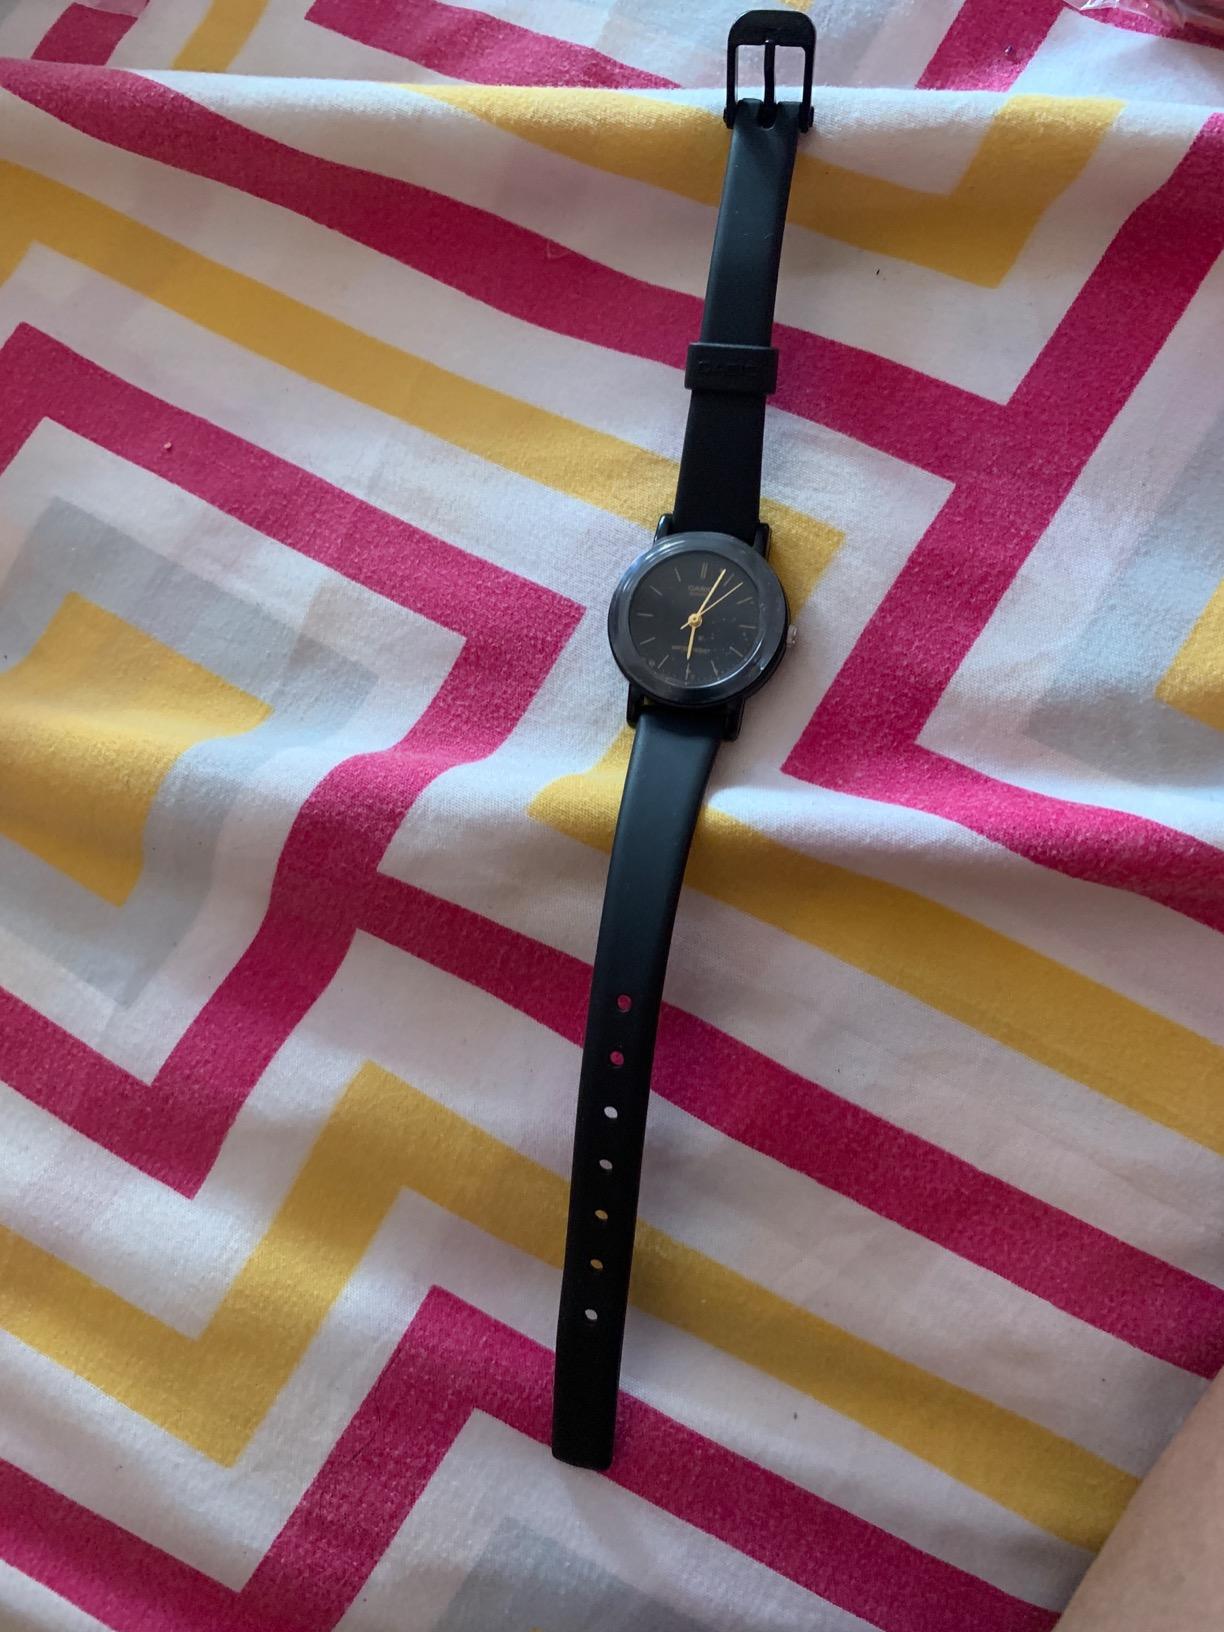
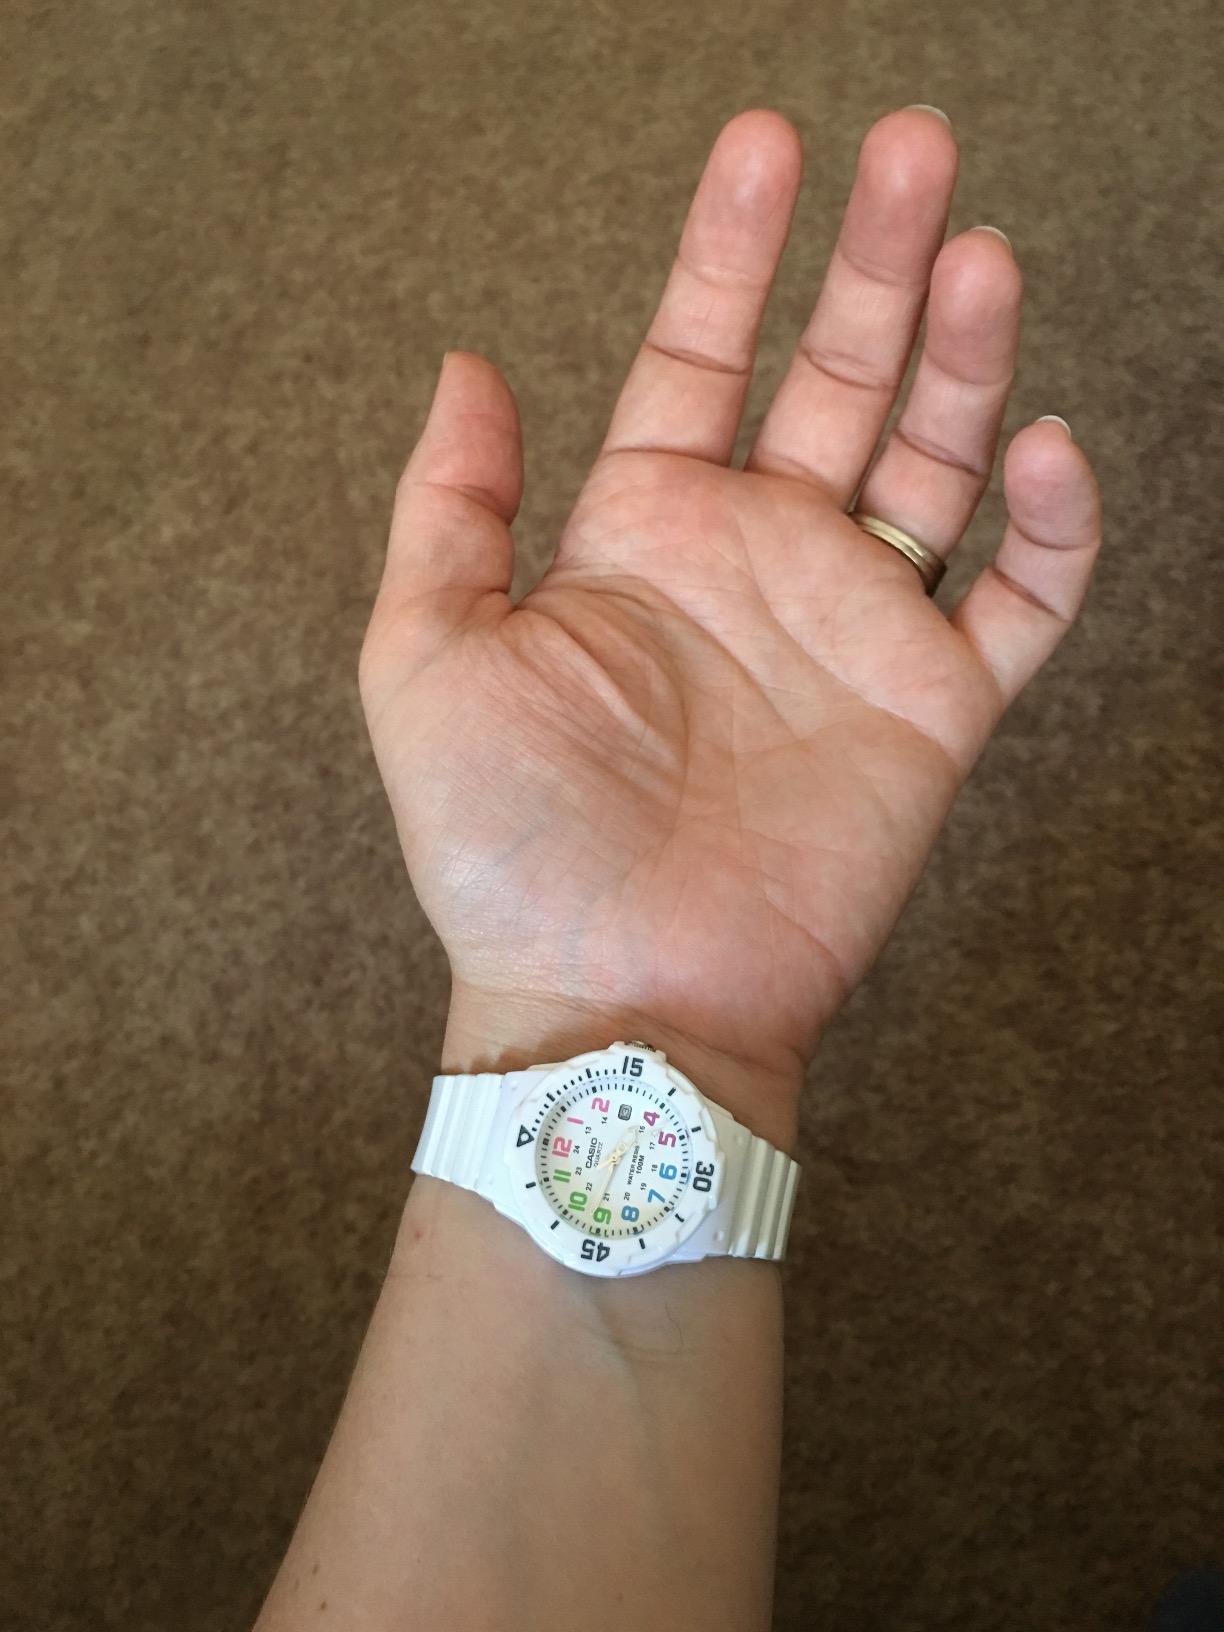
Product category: accessories_watch
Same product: no